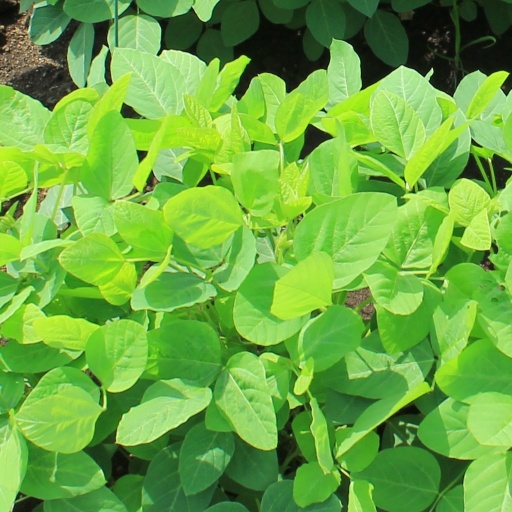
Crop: soybean